North Woolwich

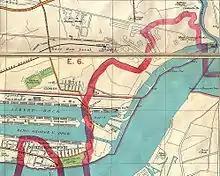
The formal boundaries of North Woolwich about 1917.

Most of Pier Road and the Royal Victoria Gardens, as well as King George V DLR station, are, strictly speaking, in a finger of East Ham surrounded by North Woolwich. However, as is so often the case in London, formal boundaries have not proved the deciding factor in defining local areas, and this part of East Ham has also long been regarded as being part of North Woolwich.